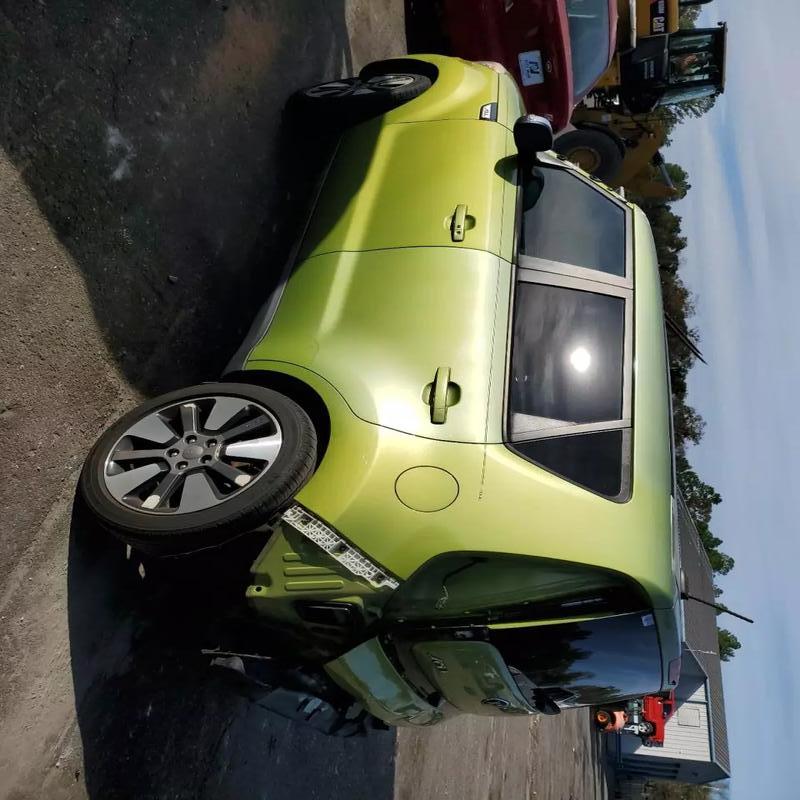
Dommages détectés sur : pare-choc arrière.
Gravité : majeur